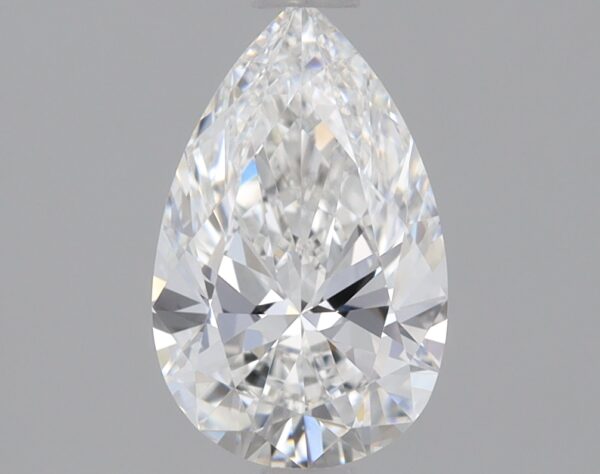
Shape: pear
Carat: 0.9
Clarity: VS1
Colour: F
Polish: EX
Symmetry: EX
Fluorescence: NONE
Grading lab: IGI
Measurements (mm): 8.7 x 5.42 x 3.24